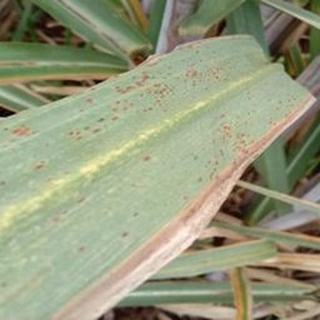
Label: sugarcane_rust